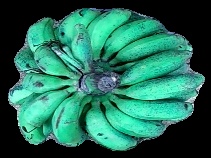
Variety: rasbale
Grade: grade3